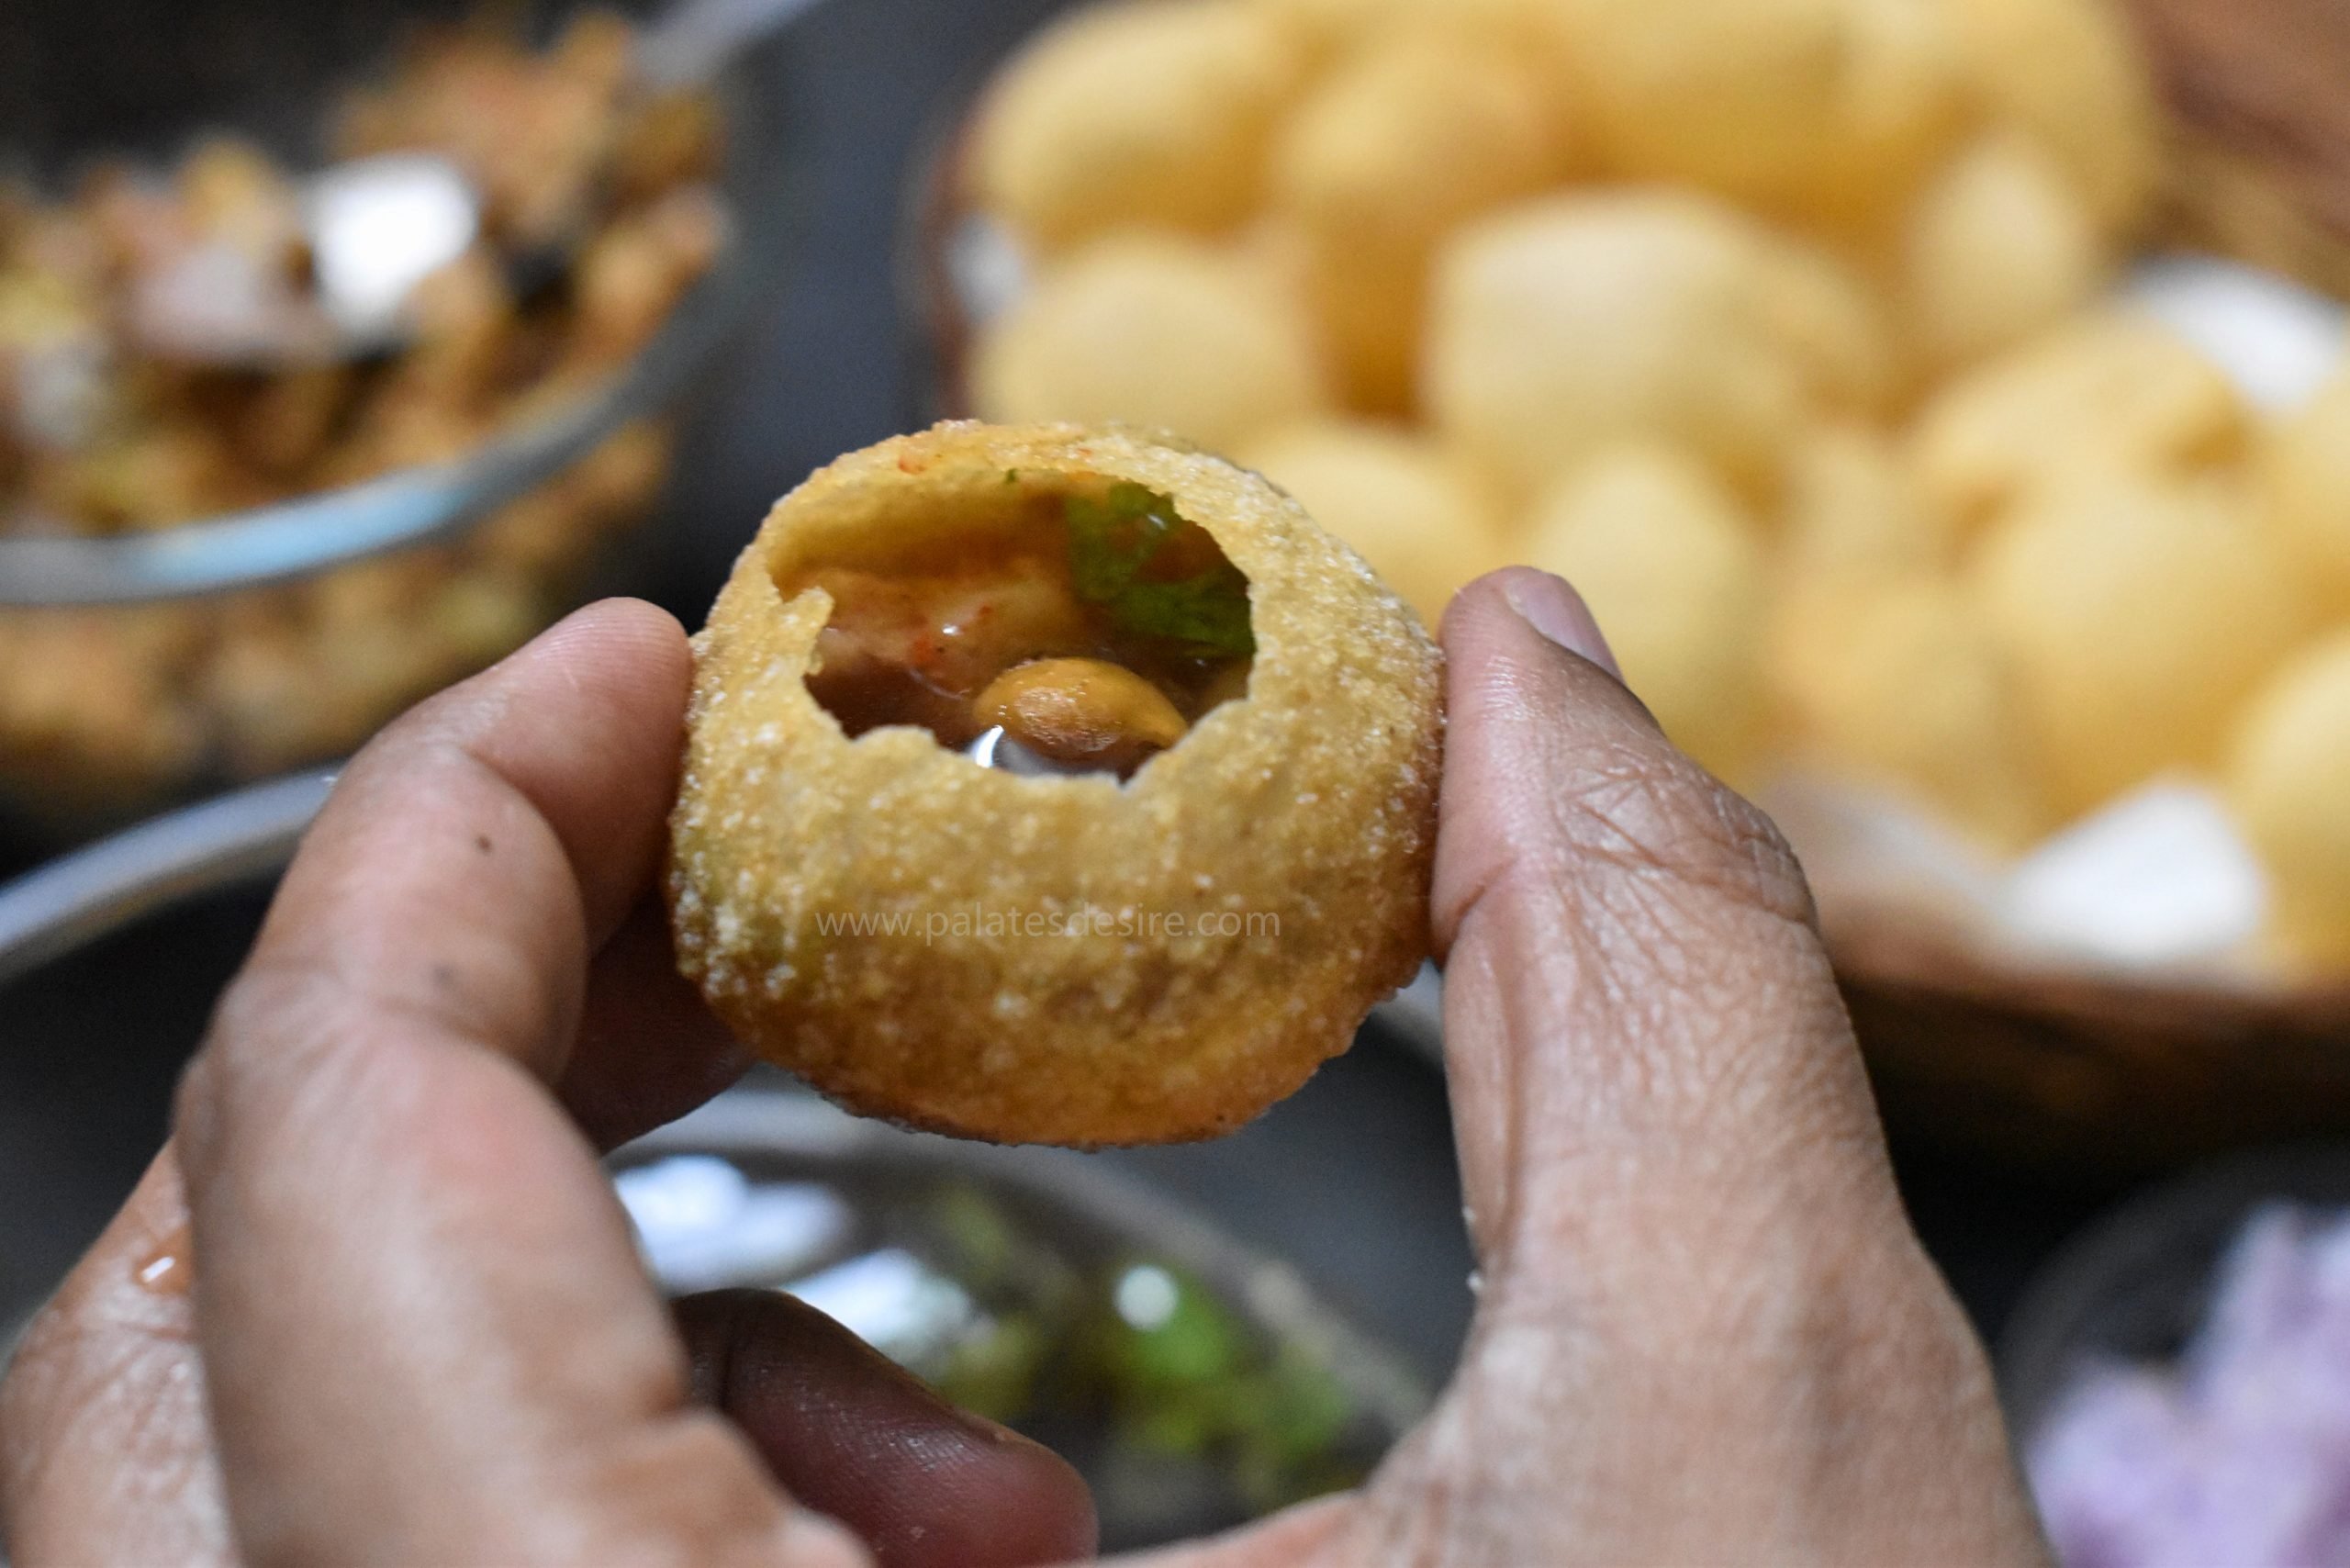
Dish: paani_puri